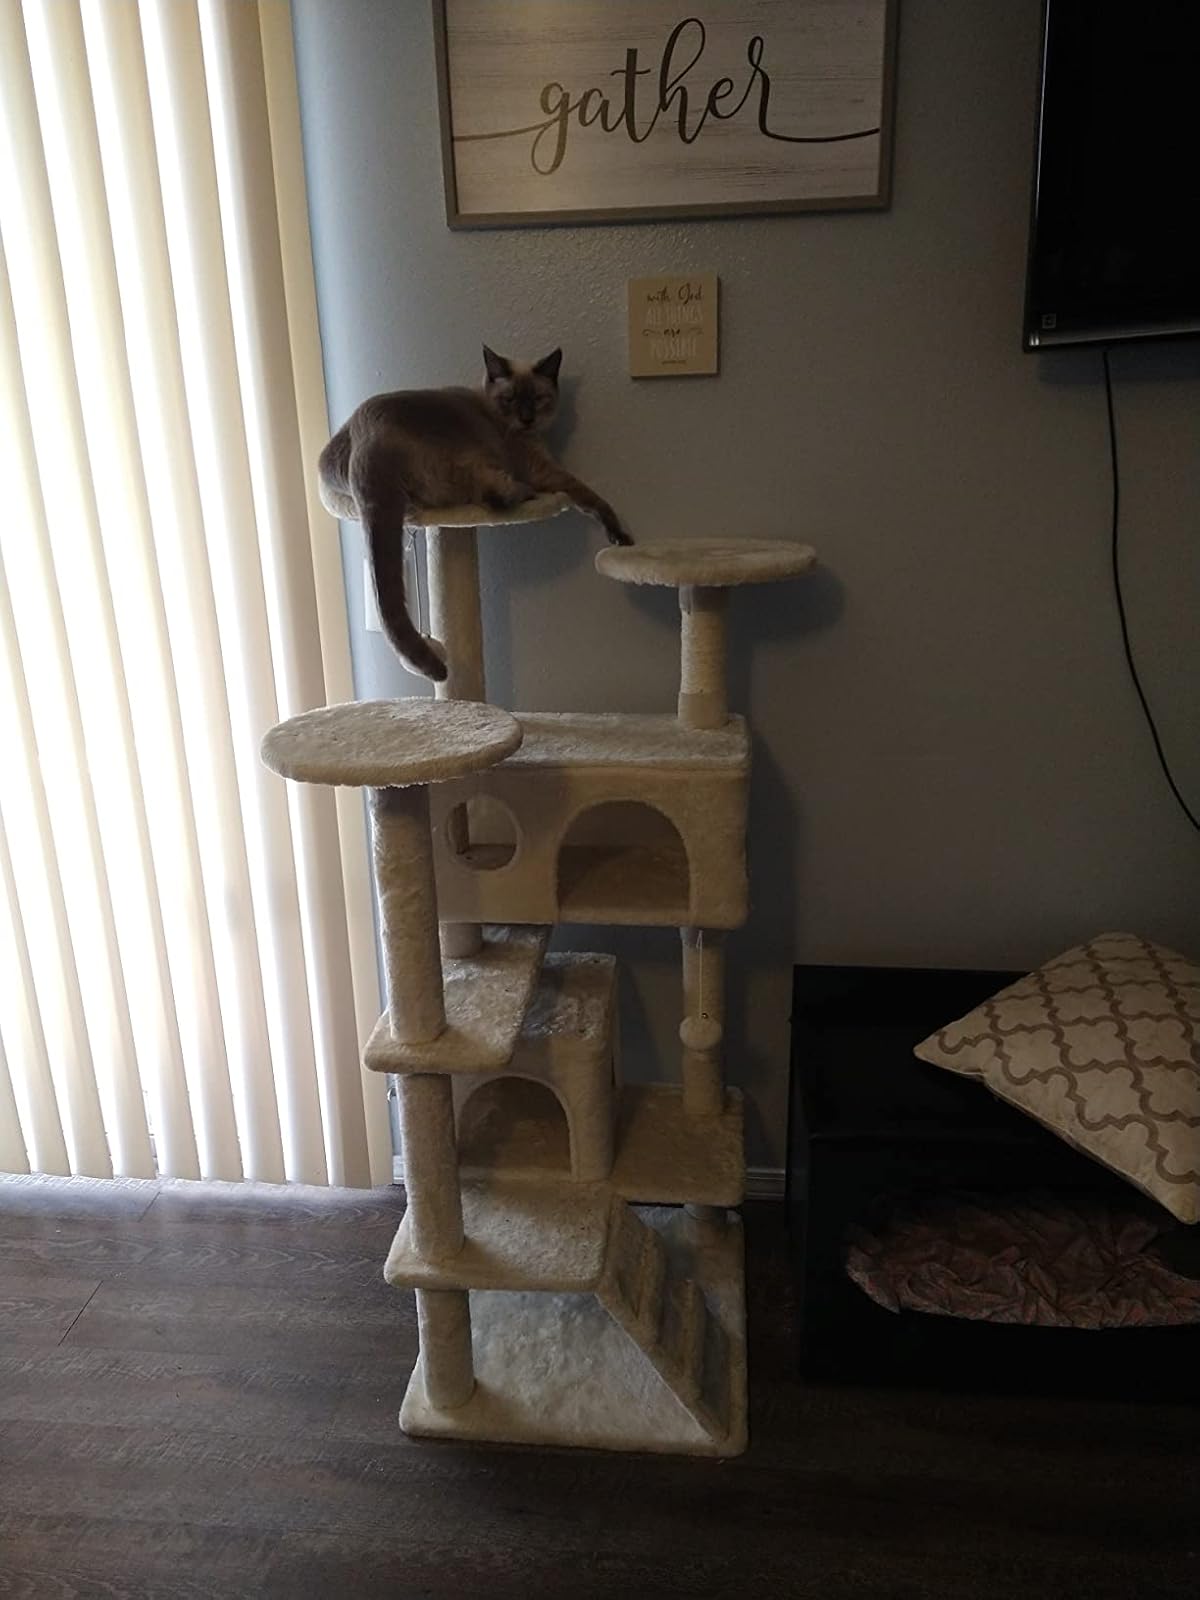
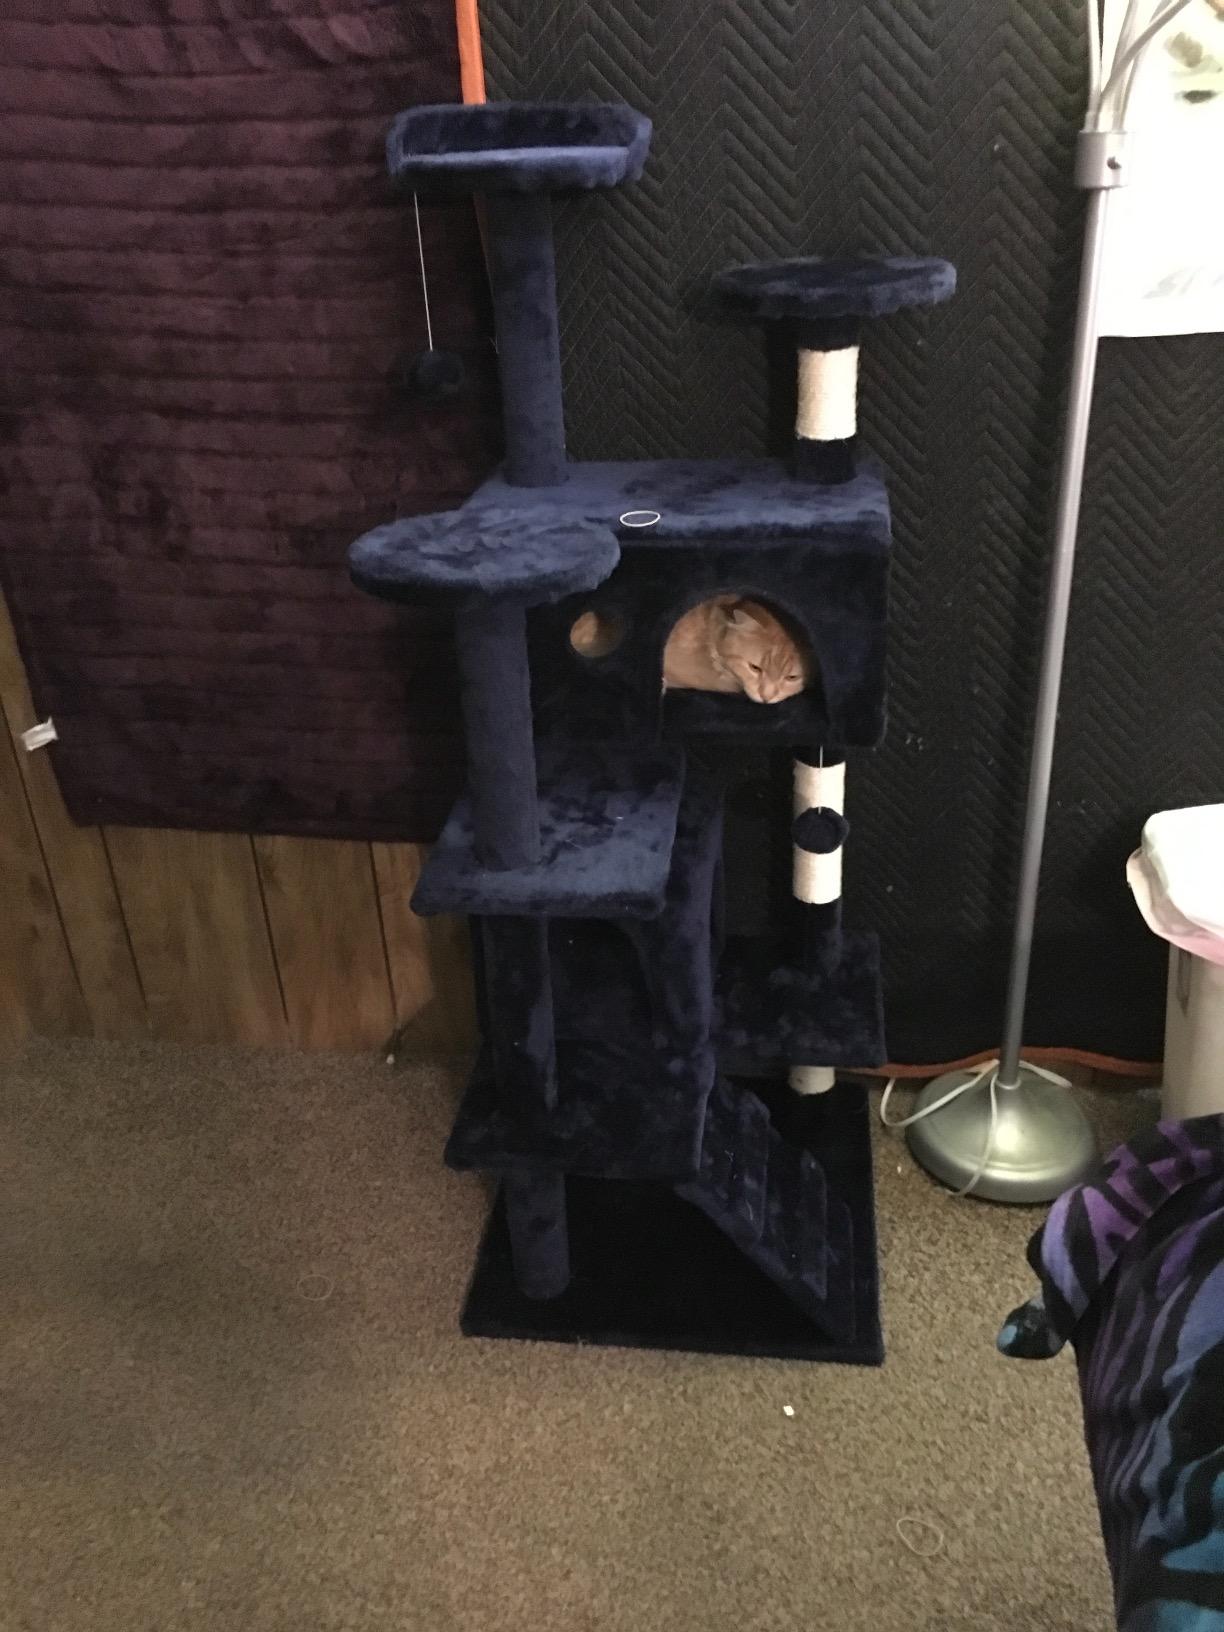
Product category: items_cat tree
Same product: no